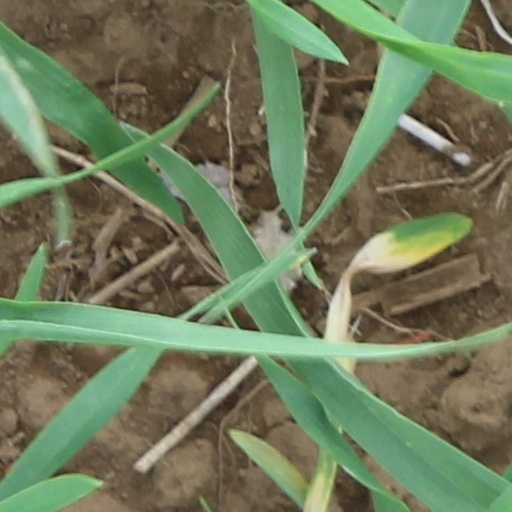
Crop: wheat